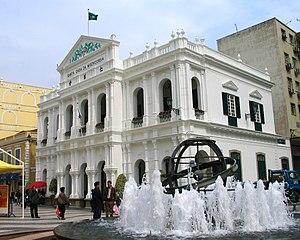
Macao /ma.ka.o/, officiellement Région administrative spéciale de Macao de la république populaire de Chine, est une région administrative spéciale de la république populaire de Chine depuis le 20 décembre 1999. Auparavant, Macao a été colonisé et administré par le Portugal durant plus de 400 ans et est considéré comme le dernier comptoir ainsi que la dernière colonie européenne en Chine et en Asie.